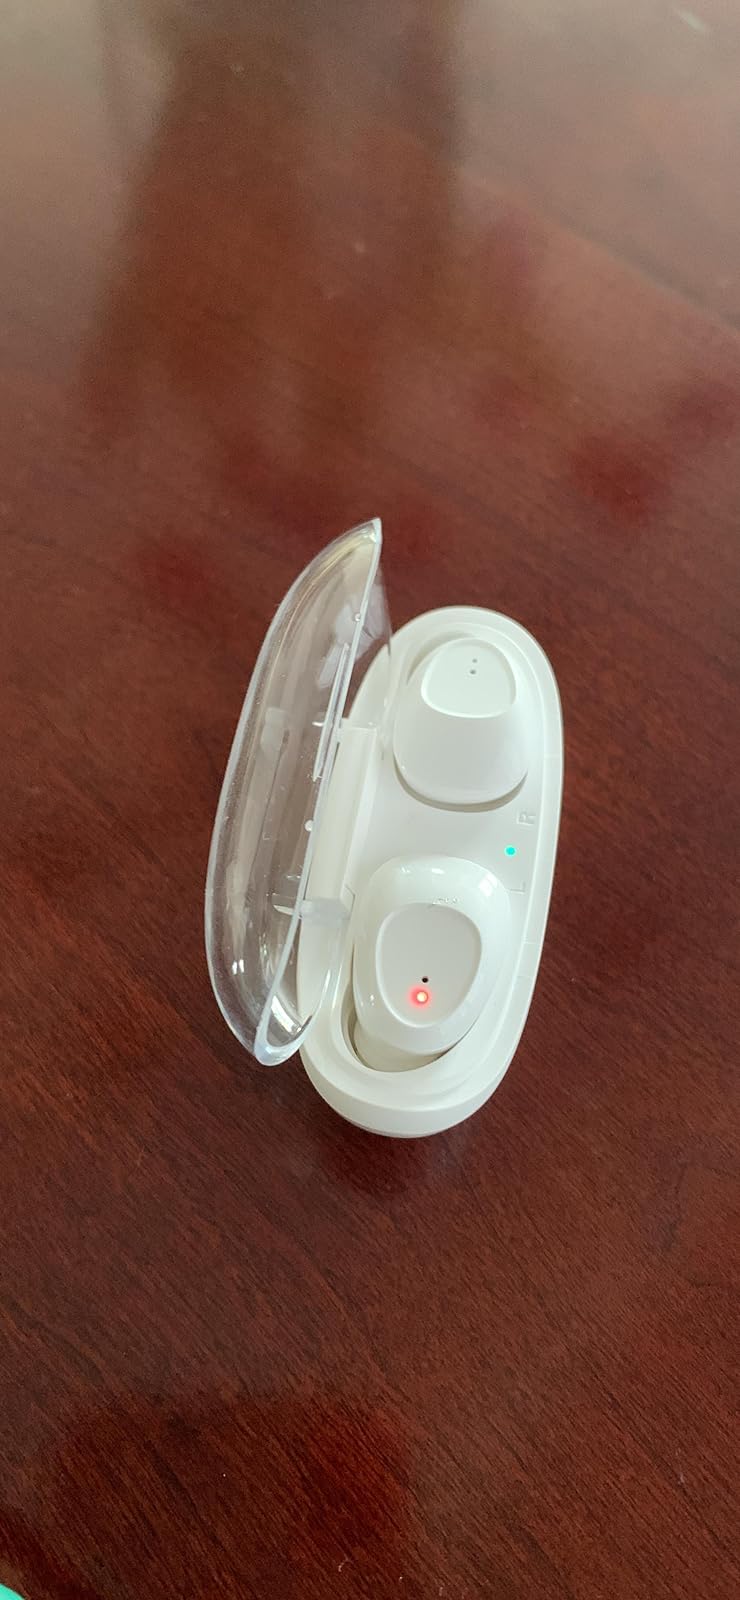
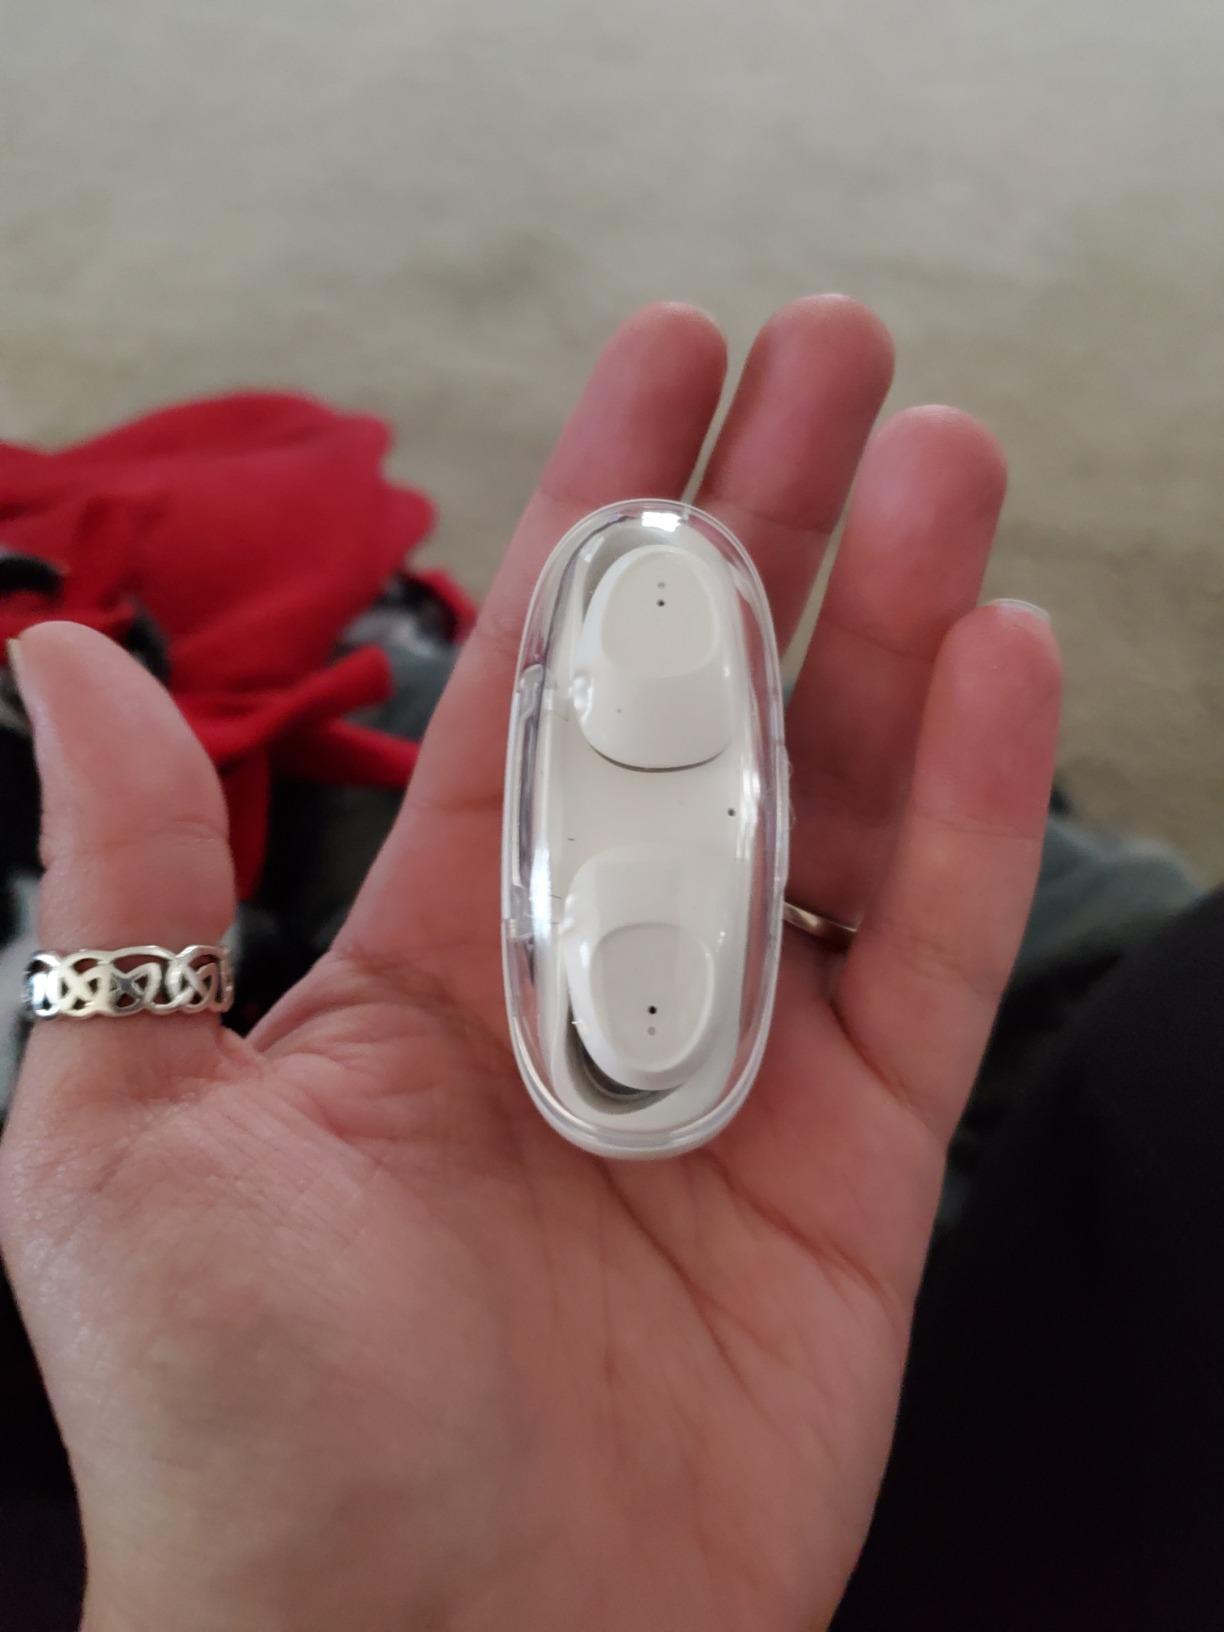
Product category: earbuds
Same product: yes